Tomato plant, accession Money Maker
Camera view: tilt-top (135 deg); turntable rotation: 0 degrees
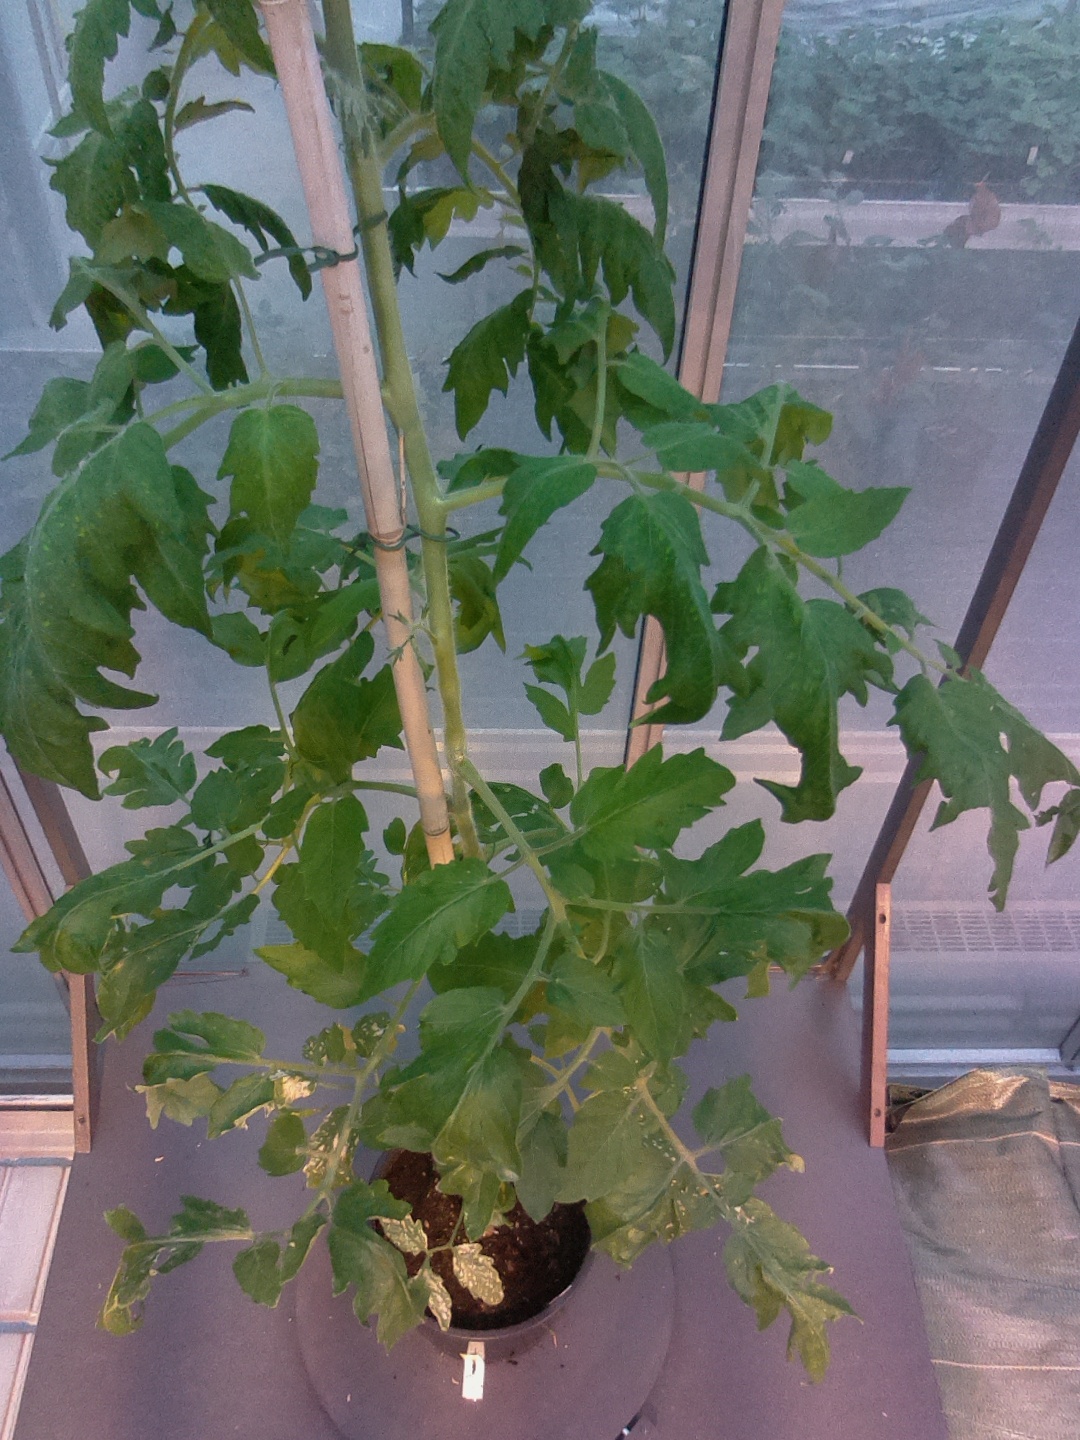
BBCH growth stage 59: 9 or more inflorescences visible